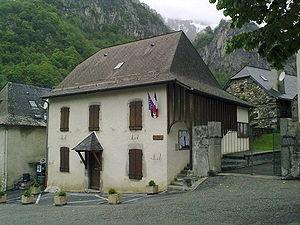
Mairie d'Etsaut (Pyrénées-Atlantiques, France).
Etsaut est une commune française, située en Béarn, dans le département des Pyrénées-Atlantiques en région Nouvelle-Aquitaine.